Culture of Mexico

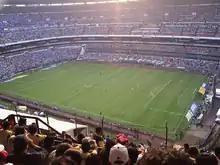
Matches between Club América and Cruz Azul at the Estadio Azteca, known as the "Clásico Joven."

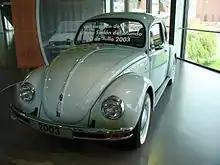
The Volkswagen Beetle, known in Mexico as the "Vocho," is perhaps the most iconic classic car in the country. Its production in Mexico began in 1967, and it continued until 2003, making it a symbol of Mexican automotive culture.

Mexican cuisine is known for its blending of Indigenous and European cultures. The cuisine was inscribed in 2010 on the Representative List of the Intangible Cultural Heritage of Humanity by UNESCO. Traditionally, the main Mexican ingredients consisted of maize, beans, both red and white meats, potatoes, tomatoes, seafood, chili peppers, squash, nuts, avocados and various herbs native to Mexico.